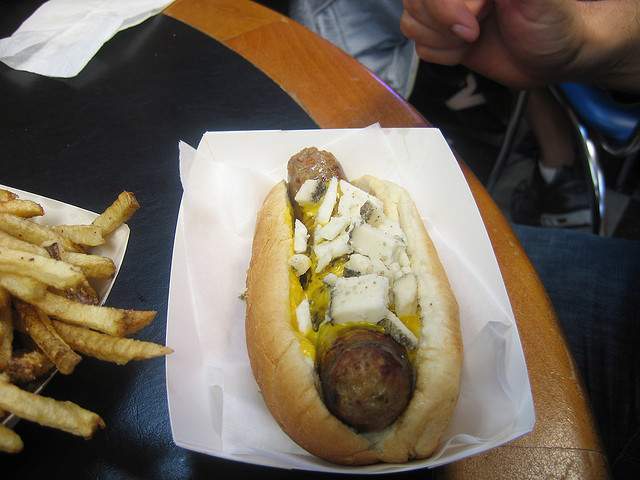
user: Given an image and a question. Answer the question in a short answer. Question: What country invented this food? Short Answer:
assistant: germany